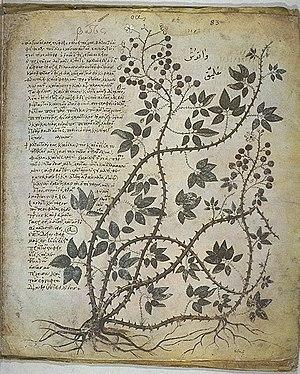
Le Dioscoride de Vienne est l'un des plus anciens exemplaires conservés du De materia medica de Dioscoride, puisqu'il date du début du VIᵉ siècle. Les 491 folios de vélin contiennent plus de 400 dessins d'animaux et de plantes, réalisés pour la plupart dans un style naturaliste. Le manuscrit a été réalisé aux environs de 515 pour la princesse byzantine Anicia Juliana, fille de l’empereur Olybrius. Le codex mesure 37 x 30 cm. Bien qu'il s’agisse initialement d’une copie de luxe, divers indices permettent de penser que, dans les siècles qui ont suivi, il a été utilisé quotidiennement dans un hôpital. On observe qu’il comporte des annotations en arabe. En plus du texte de Dioscoride, il a été ajouté au manuscrit le Carmen de herbis attribué à Rufus, une paraphrase d’un traité ornithologique d’un certain Dionysius, généralement identifié comme étant Denys de Philadelphie, et une paraphrase du traité de Nicandre de Colophon sur le traitement des morsures de serpents.
L’Empire byzantin ou Empire romain d'Orient désigne l'État apparu vers le IVᵉ siècle dans la partie orientale de l'Empire romain, au moment où celui-ci se divise progressivement en deux.